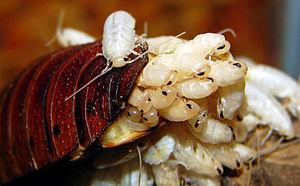
La reproduction des insectes présente de grandes variabilités. Ceux-ci ont un temps de génération relativement court et un taux de reproduction très élevé comparativement aux autres espèces animales. Chez les insectes, on retrouve la reproduction sexuée et la reproduction asexuée. Dans la première, le mâle et la femelle se rencontrent, souvent par l'intermédiaire de phéromones ou d'autres moyens de communication, pour copuler. L'issue de cette reproduction est un embryon résultant de la fusion de l'œuf et du spermatozoïde. Il s'agit d'un mode de reproduction qui est le plus commun chez les insectes. Dans la reproduction asexuée, la femelle est capable de se reproduire sans mâle par le développement des ovocytes en embryons. Ce type de reproduction a été décrit dans plusieurs ordres d'insectes.
L’ovoviviparité est un mode de reproduction dans lequel les œufs incubent et éventuellement éclosent dans le ventre de la mère, sans relation nutritive avec celle-ci. Dans de nombreux cas, la rétention des zygotes peut avoir lieu ailleurs que dans le tractus génital et se dérouler dans des sacs d'incubation ou même dans d'autres organes.
Les blattes et les termites appartiennent à l'ordre des blattoptères. La classification de ces groupes est encore sujette à différentes hypothèses. L'une d'entre elles voudrait qu'ils soient inclus avec les mantes dans l'ordre des Dictyoptera. D'autres voudraient les séparer complètement, les blattes faisant partie de l'ordre des Blattodea et les termites font partie de l'ordre des Isoptera. Cependant, les dernières recherches sur la génétique de ces groupes suggèrent qu'ils ont évolué d'un ancêtre commun et qu'ils sont ainsi fortement liés.
Le lait de cafard est un complément alimentaire potentiel produit par la blatte Diploptera punctata.